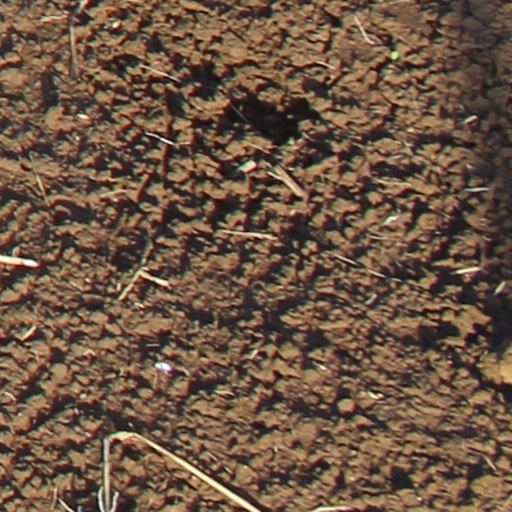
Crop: wheat